Babbouche

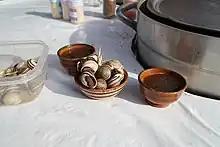
Babbouche in Marrakesh

Babbouche is a dish originating in Morocco whose main ingredient is snails. The snails are cooked slowly in broth that contains ingredients such as thyme, aniseed, gum arabic, mint, caraway and liquorice.